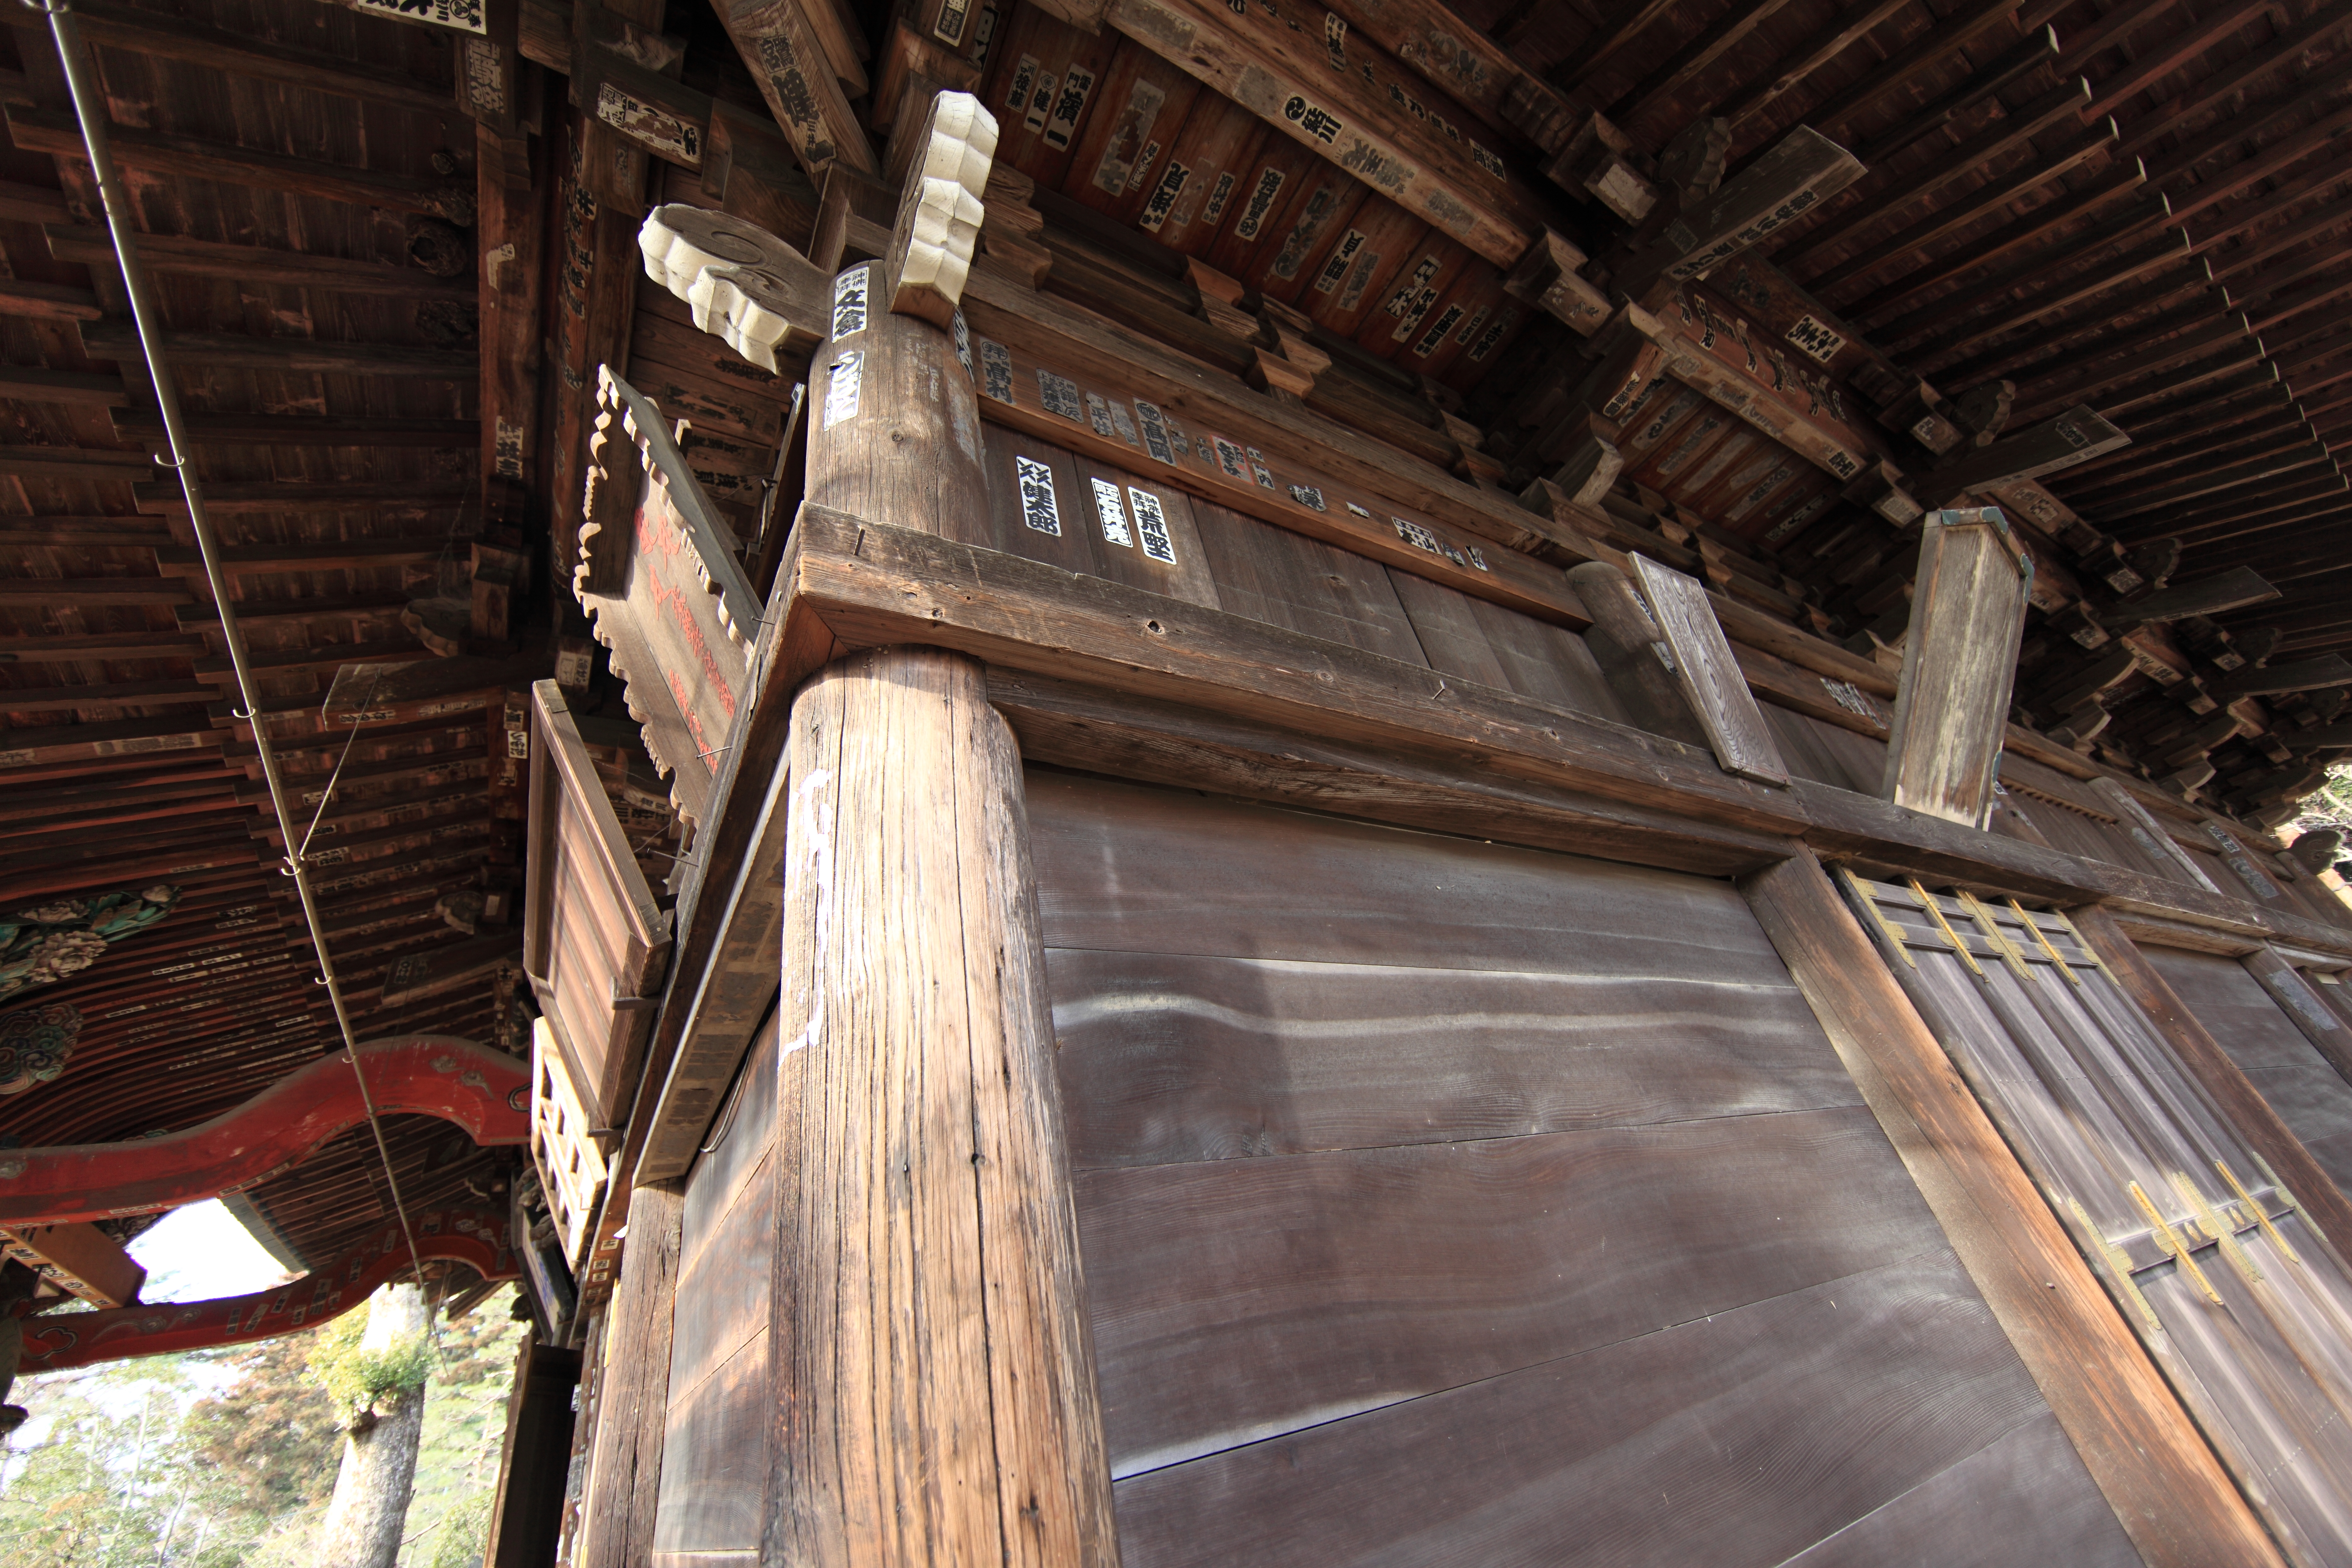
wood, roof, building, beam, high, temple, 5d, hires, markii, hi, res, resolution, saitama, hikigun, anrakuji, yoshimi